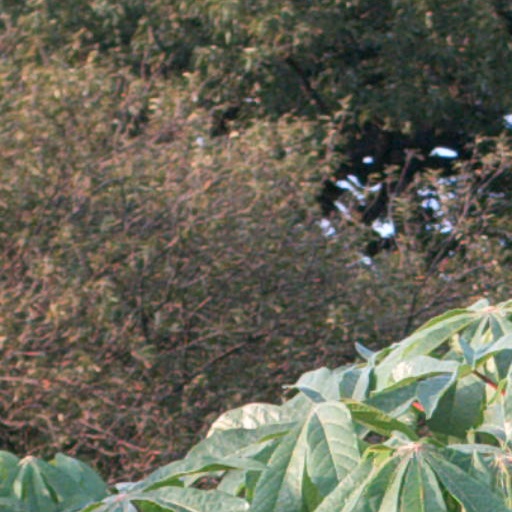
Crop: cassava